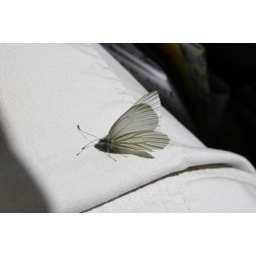
This moth flew in the window of the car and landed on Abby's skirt.